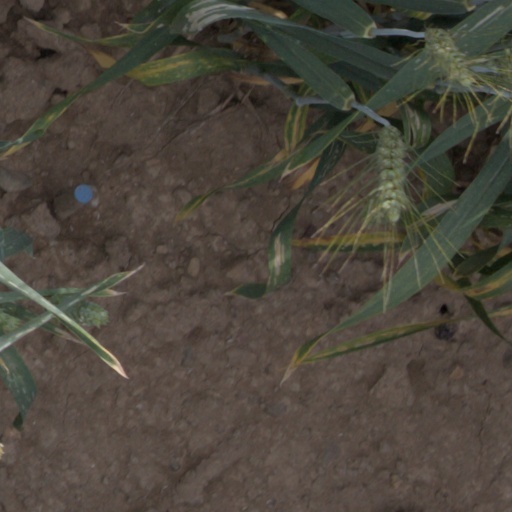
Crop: wheat